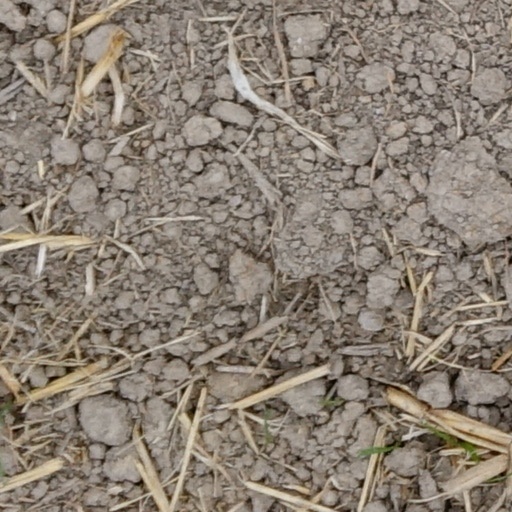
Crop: wheat